Ustaše Youth

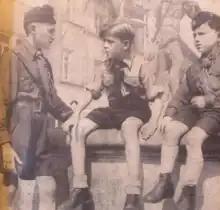
Two members of the Ustaše Youth (left and right) with a member of the Hitler Youth (in the middle)

Nazi Germany's Hitler Youth and Italian Lictor Youth were seen as role-models for structuring and organizing by Ustaše officials. In August 1941, Ustaše Youth sent their representatives led by Ivan Orašnić to summer sports games held in Breslau. The representatives competed in swimming, athletics, and archery. One of the chief reasons for this visit was for Ustaše Youth members to familiarize themselves with organizational offices, homes, sports halls, and sports fields. The presence of Oršanić along with 11 other high-ranking youth officials in the delegation made this visit also diplomatic and a political one with the goal of establishing firmer relations with the Hitler Youth. According to a contemporary Croatian news article, after games in Breslau, Hitler Youth invited Orašnić's delegation to Berlin "with the purpose of deepening friendly relations between the German and Croatian youth."